Elizur H. Prindle

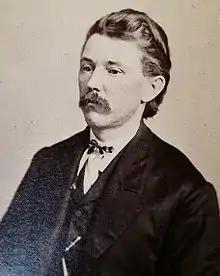
From "Photographs of the Officers and Members of the Constitutional Convention of the State of New York, 1867".

Elizur H. Prindle (May 6, 1829 – October 7, 1890) was a U.S. Representative from New York.